Sanrigi Station

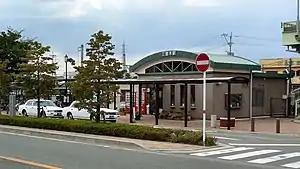
Sanrigi Station in 2006

is a passenger railway station located in the town of Kikuyō, Kumamoto, Japan. It Is operated by JR Kyushu.